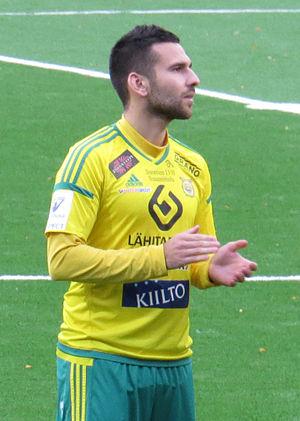
Tomi Petrescu est un footballeur finlandais d'origine roumaine. Il joue actuellement au FC Haka comme milieu de terrain offensif.